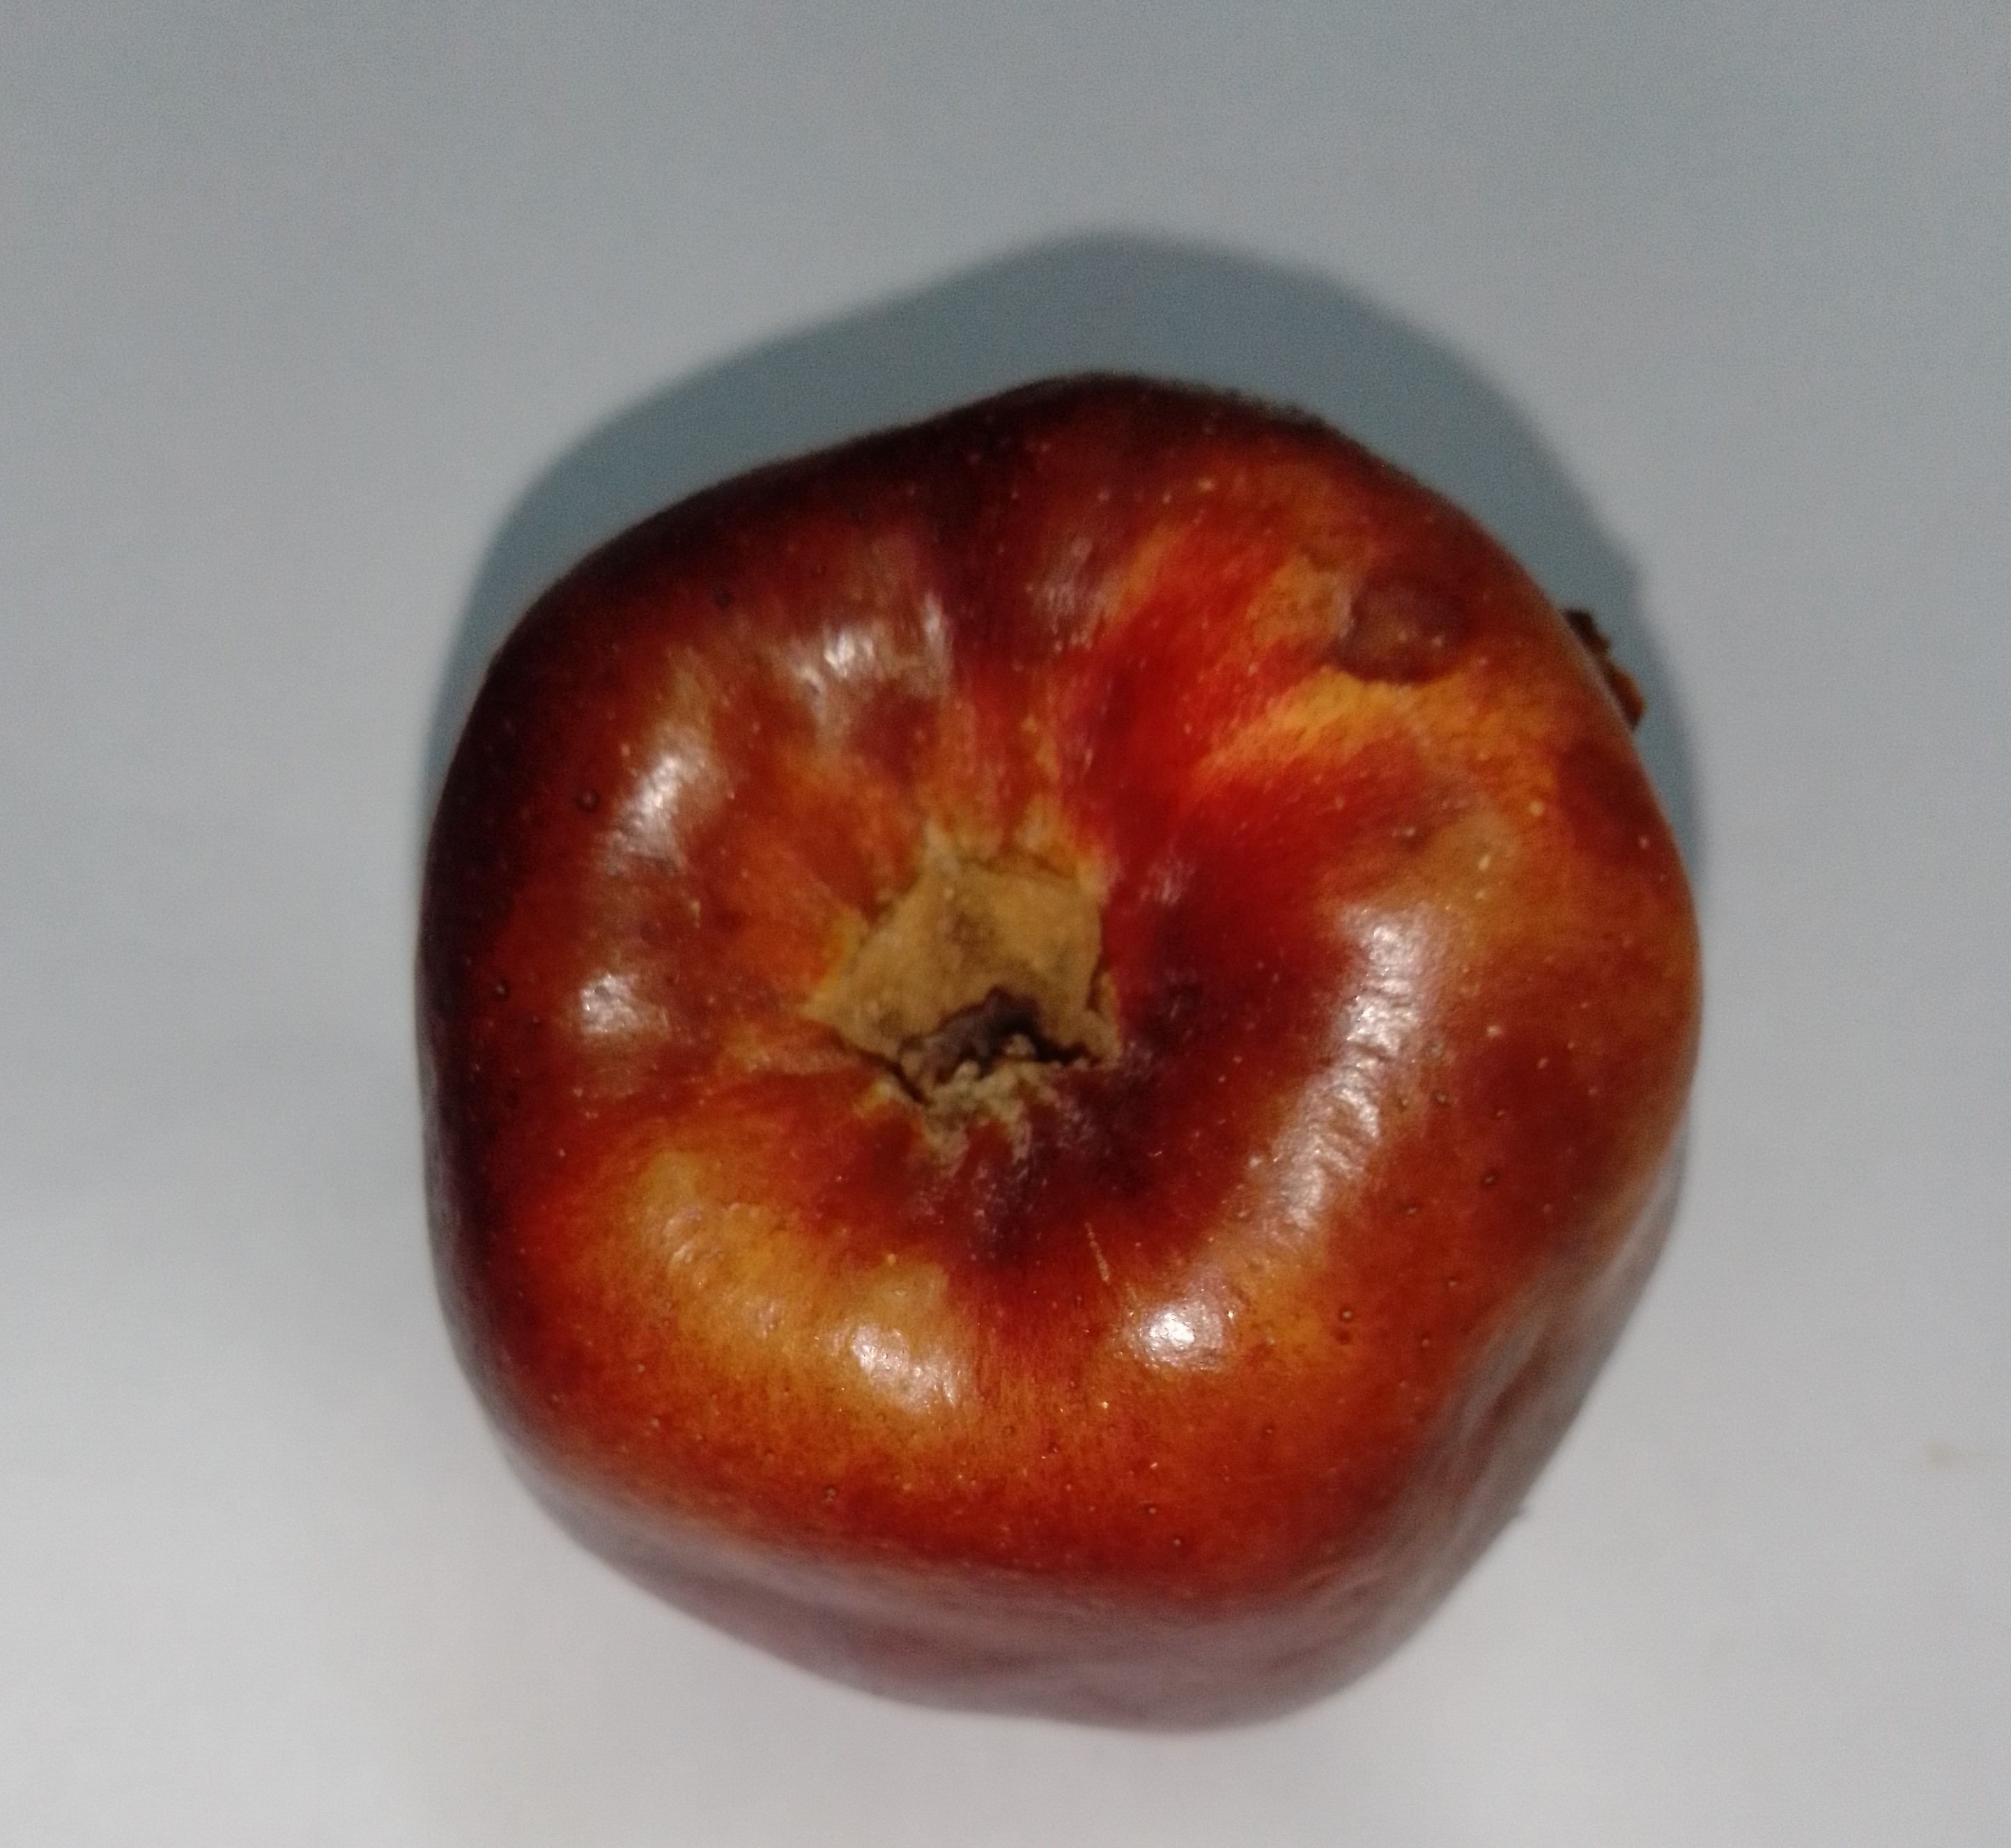
Fruit: apple
Condition: rotten